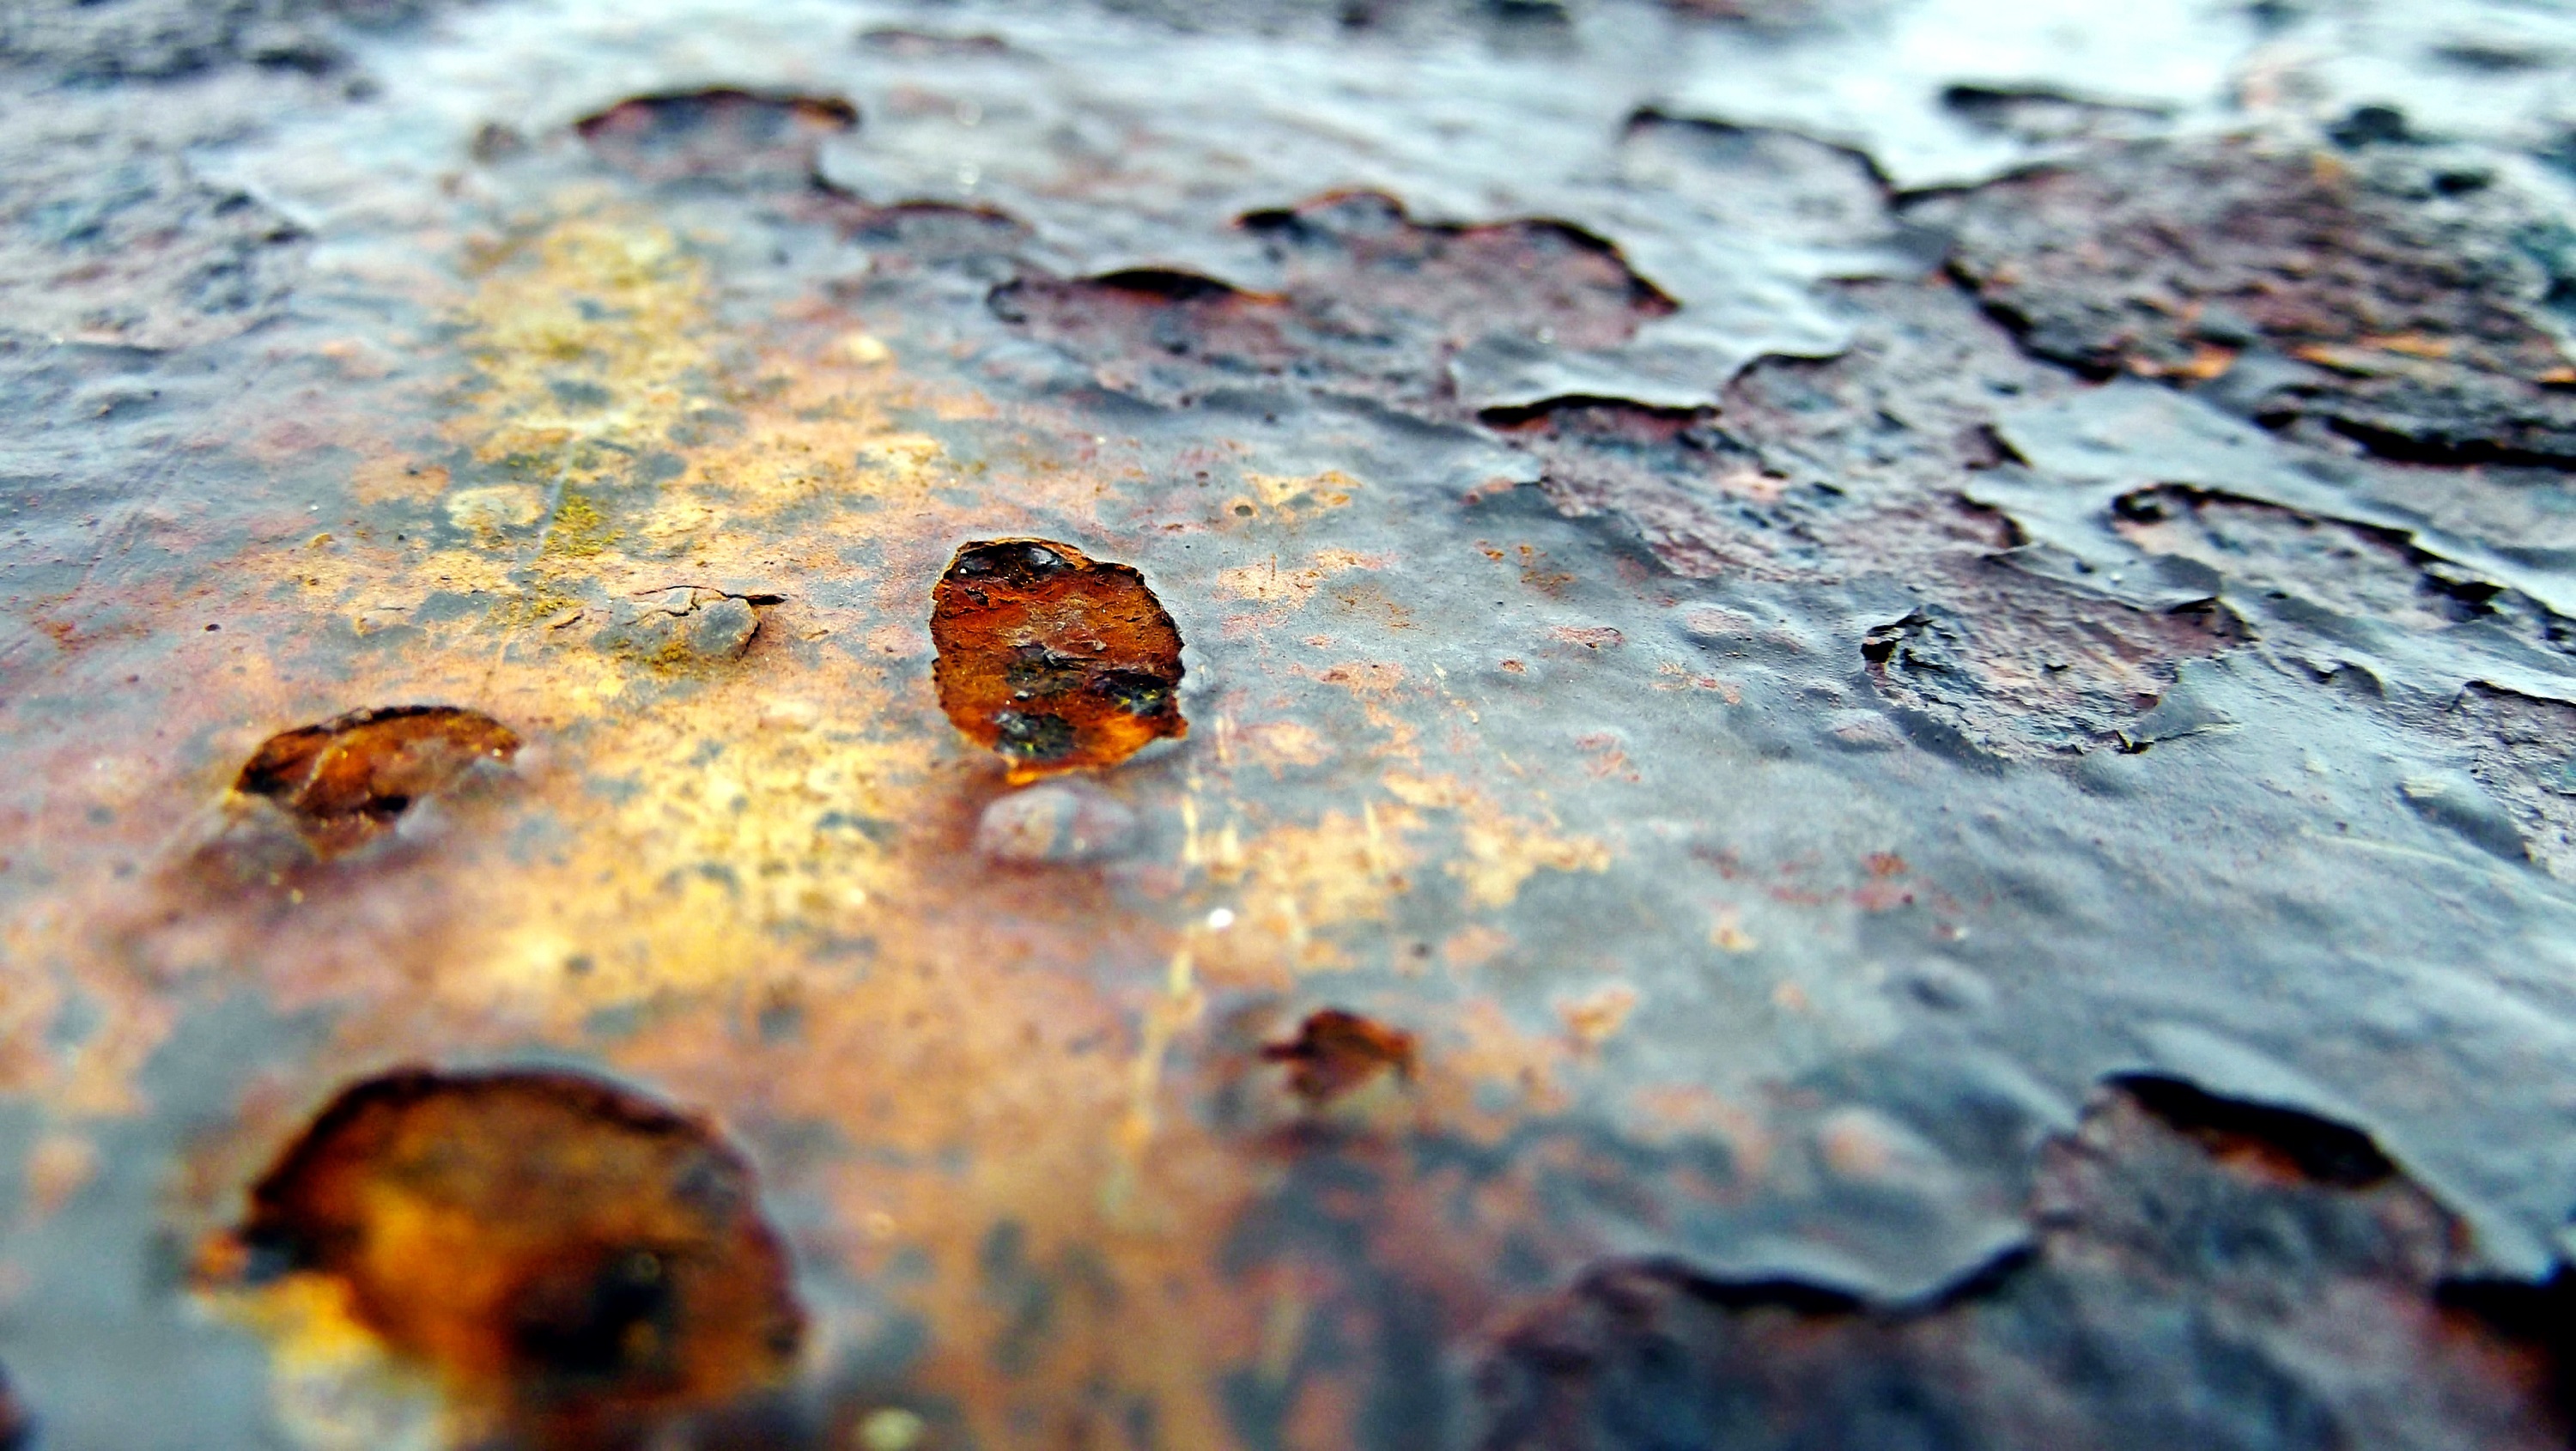
water, nature, rock, texture, leaf, old, steel, rust, reflection, color, autumn, material, close up, iron, macro photography, oxidise, corroded, corrosive aged